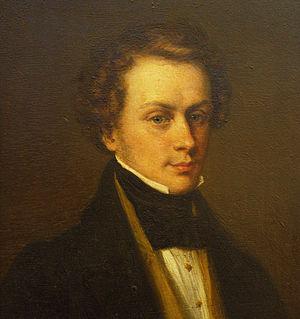
sujet: Christian Doppler source: http://www.quantum.univie.ac.at/ licence:
Découverte de la civilisation villanovienne au hameau de Villanova, près de Bologne, par le comte Giovanni Gozzadini qui fouille 179 tombes à crémation et 14 à inhumation.
Christian Andreas Doppler est un mathématicien et physicien autrichien, célèbre pour sa découverte de l'effet Doppler.
Avril